Rusape

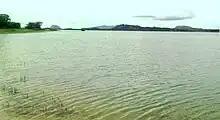
Rusape Dam

It is located in Makoni District in Manicaland Province, in northeastern Zimbabwe. It lies approximately , by road, southeast of Harare, the capital of Zimbabwe. Rusape is situated on the main road (Highway A-3), between Harare and Mutare, approximately , further southeast of Rusape. Rusape sits at an altitude of , above sea level.